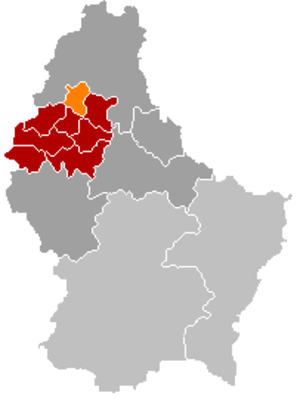
Eschweiler est une section et un village de la commune luxembourgeoise de Wiltz située dans le canton de Wiltz.
Wiltz est une ville du Nord du Grand-Duché de Luxembourg qui est le chef-lieu des commune et canton homonymes.